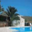
Label: house